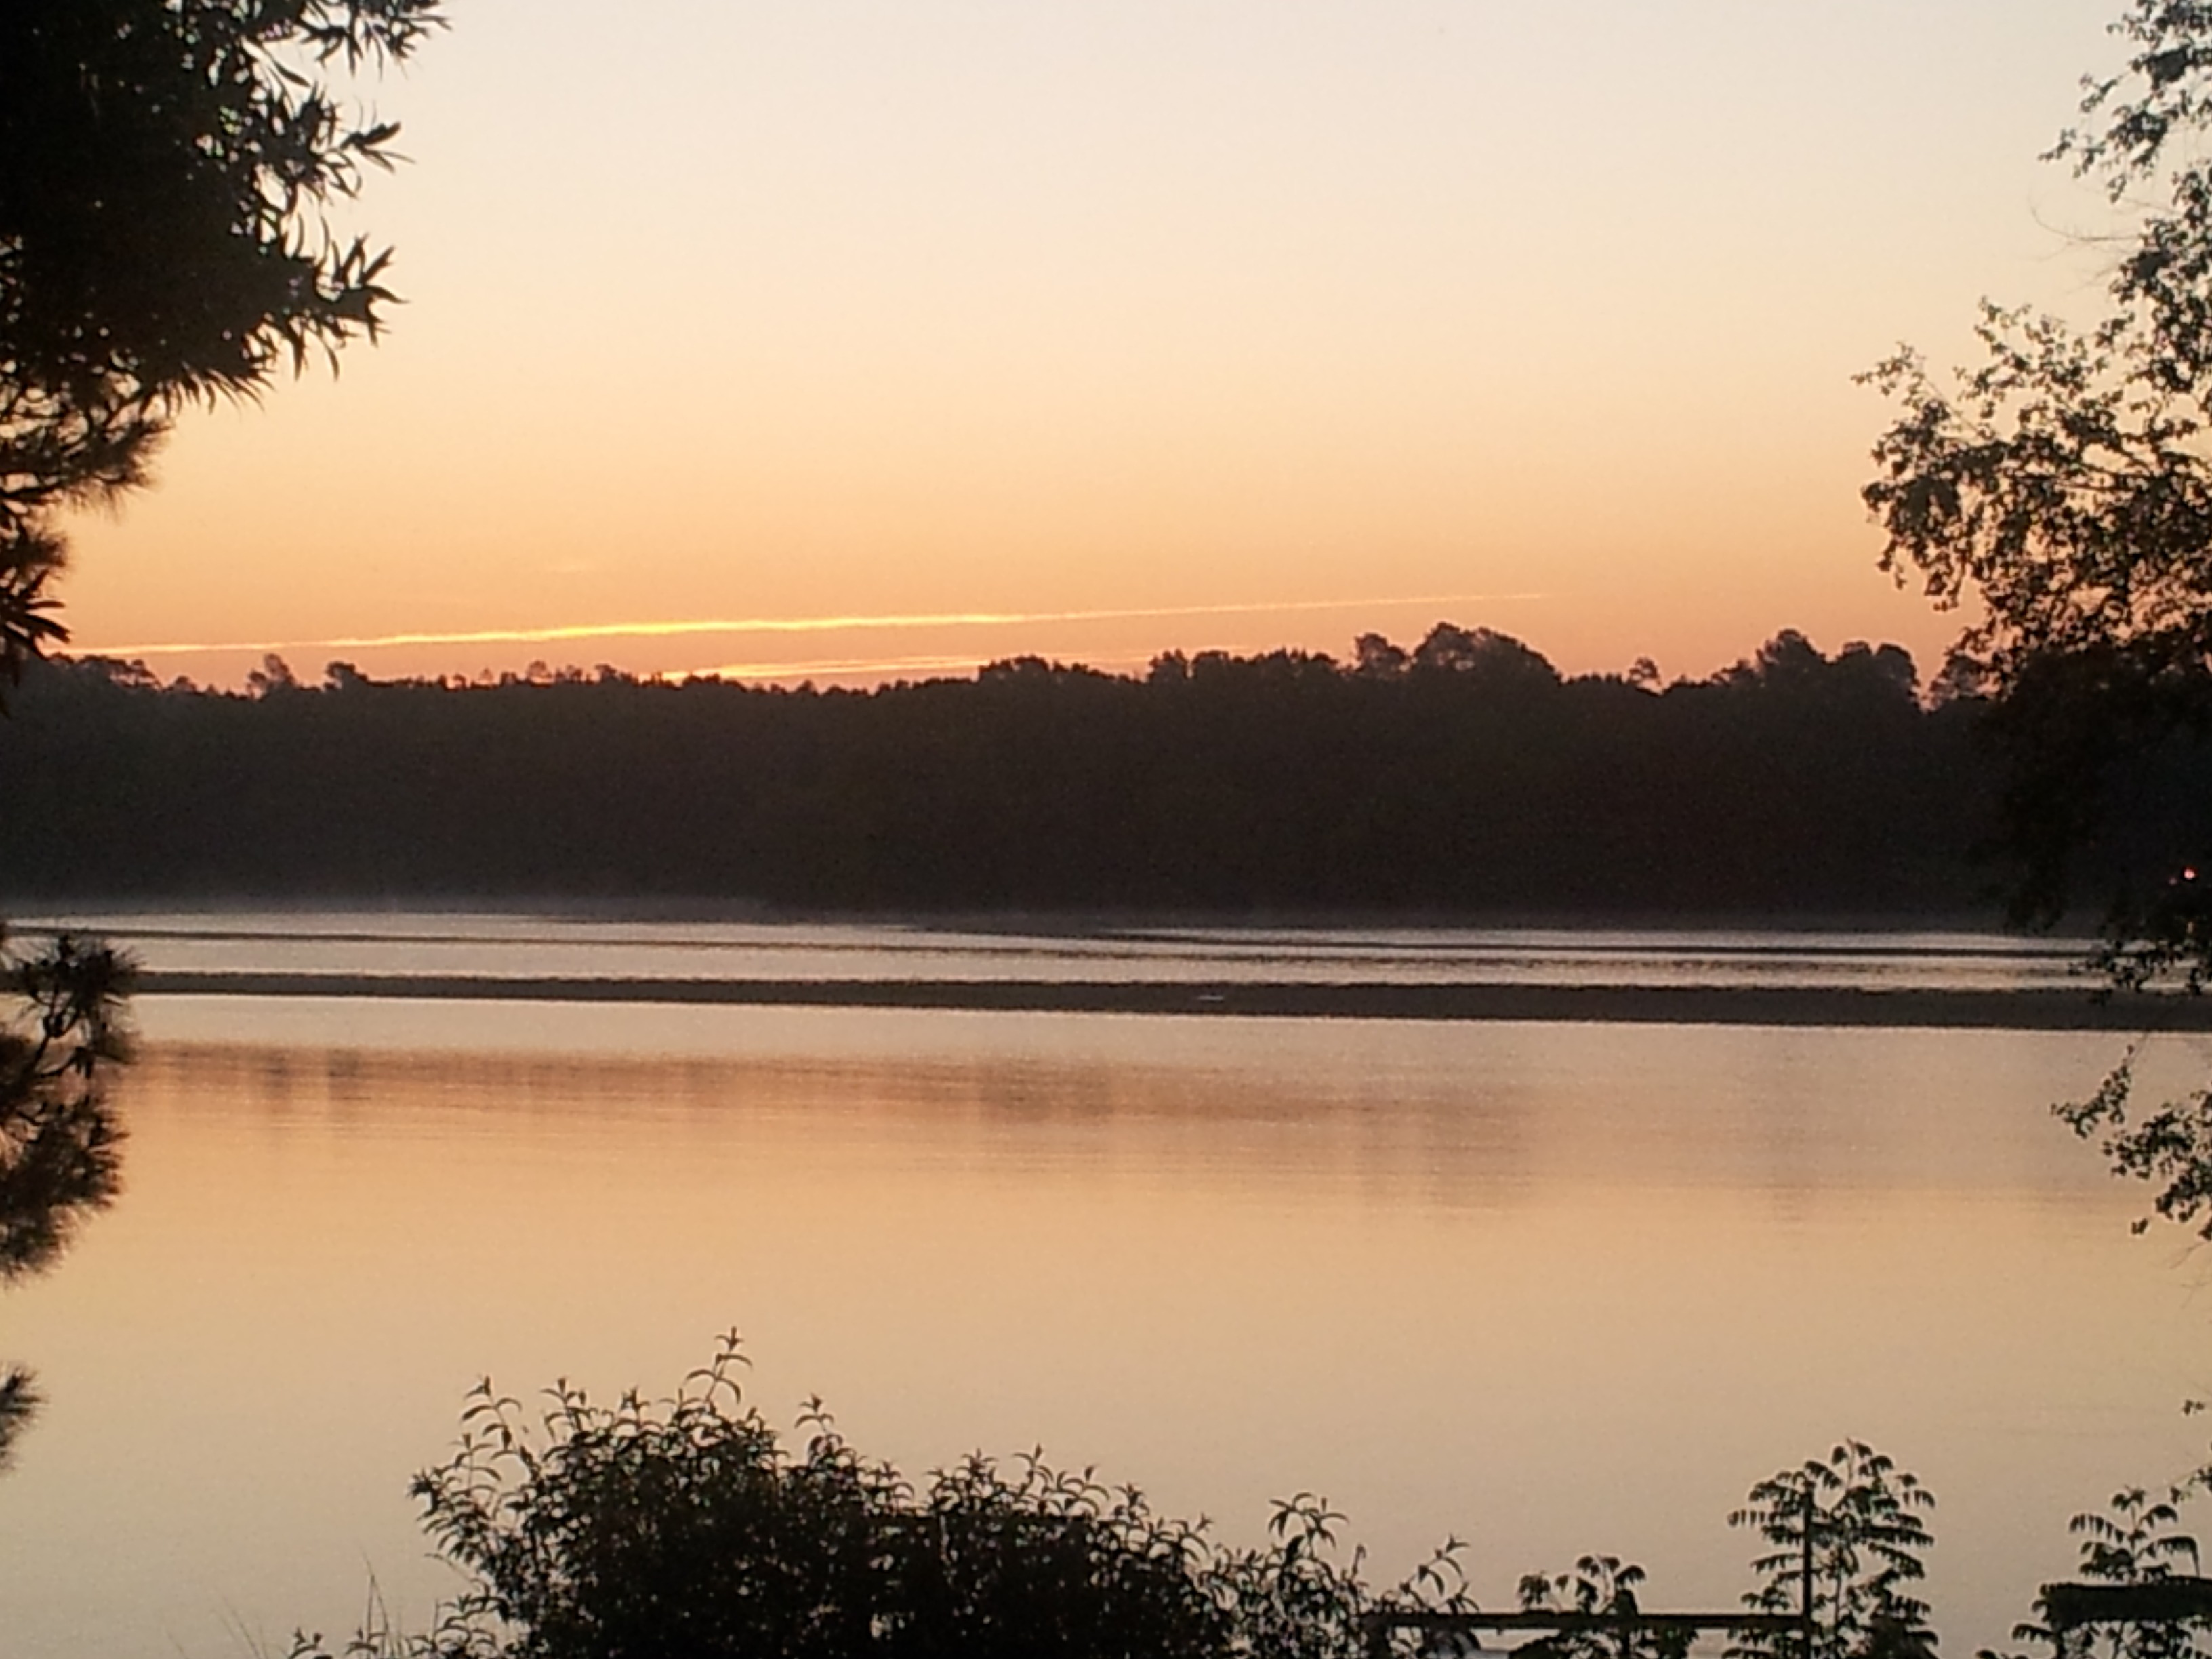
tree, water, nature, sun, sunrise, sunset, mist, sunlight, morning, lake, dawn, river, dusk, evening, reflection, tranquil, peaceful, reservoir, scene, atmospheric phenomenon, woody plant